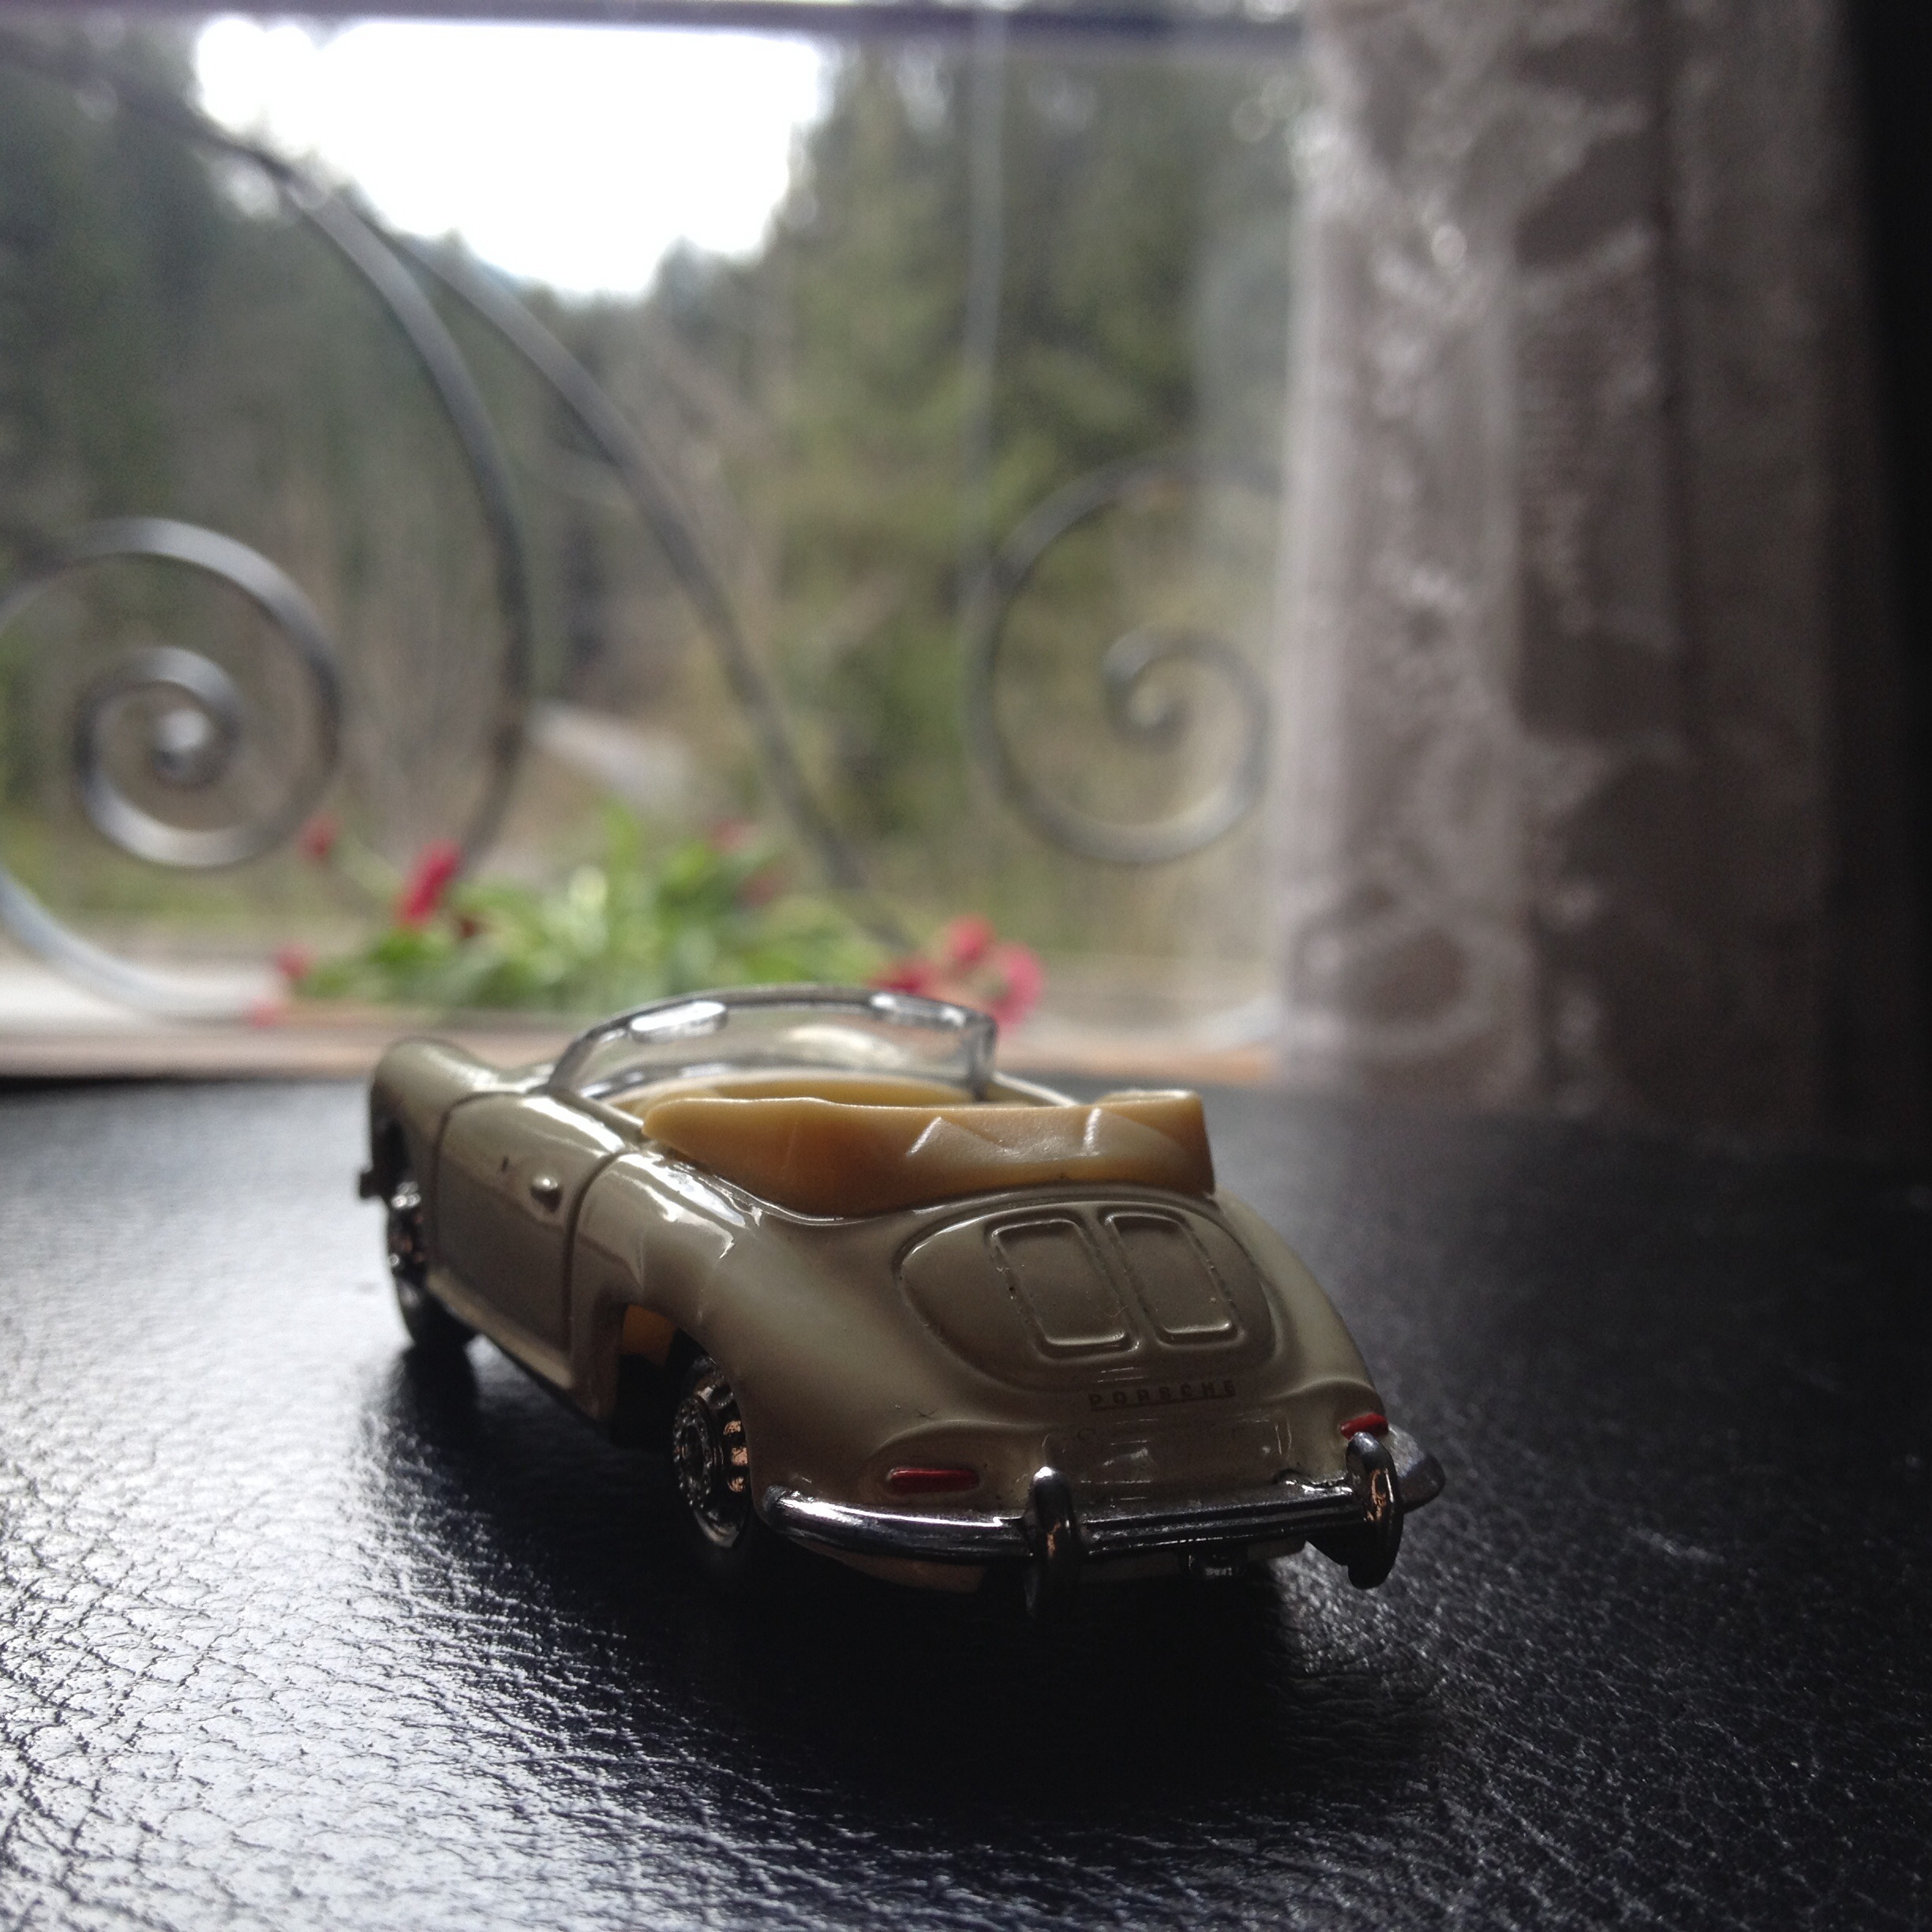
blur, car, window, perspective, vehicle, sports car, vintage car, miniature, supercar, convertible, former, screenshot, model car, land vehicle, scale model, automobile make, automotive design